South African Class NG6 4-4-0

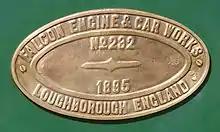
Falcon works plate

Between 1895 and 1898, the Beira Railway placed 42 Falcon types F2 and F4 tender steam locomotives with a American type wheel arrangement in service, supplied in six batches by Falcon Engine and Car Works Limited in England and the Glasgow Railway Engineering Company in Scotland. In service, these locomotives were soon nicknamed "Lawleys", after the Beira Railway construction subcontractor.